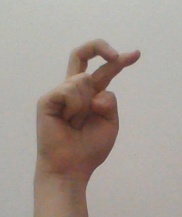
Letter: zay